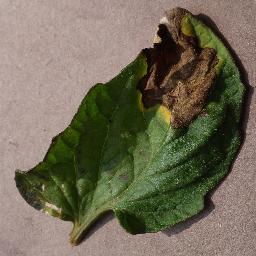
Label: Tomato___Late_blight